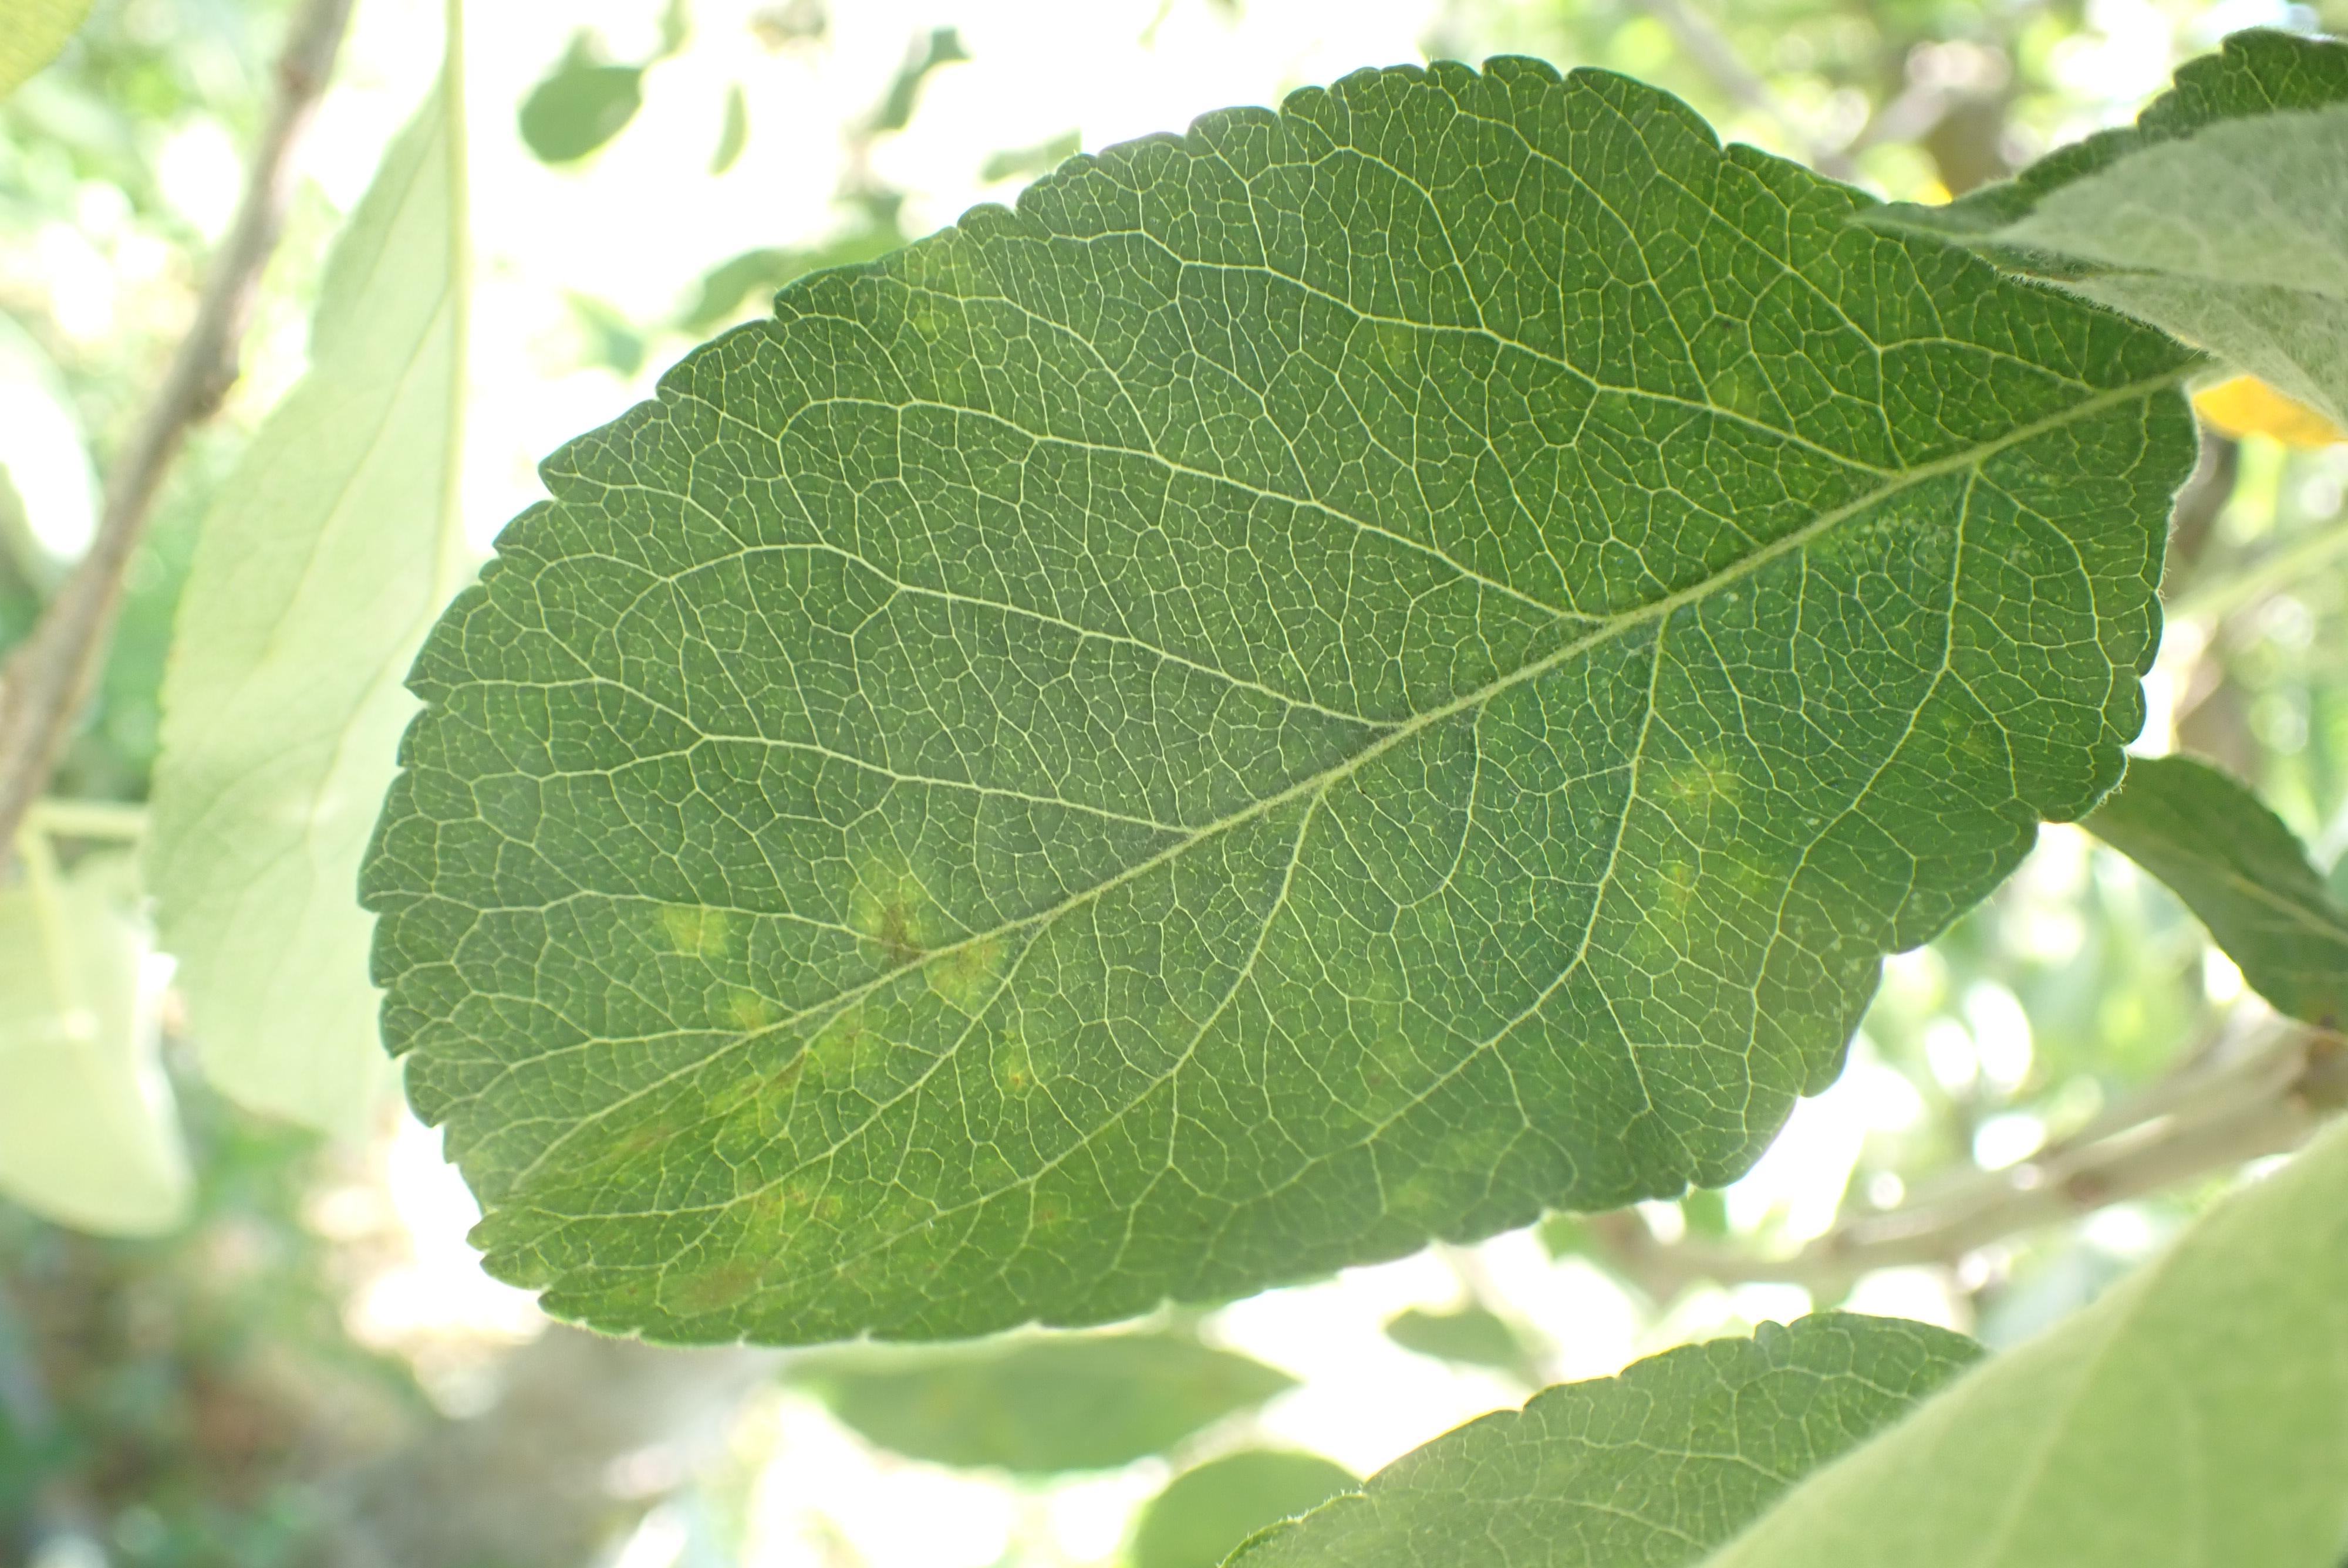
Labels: scab